Raritan Bay Union

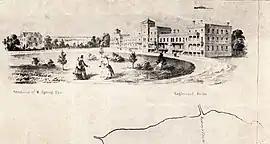

The Raritan Bay Union was a utopian community in Perth Amboy, New Jersey, active from 1853 until 1860.